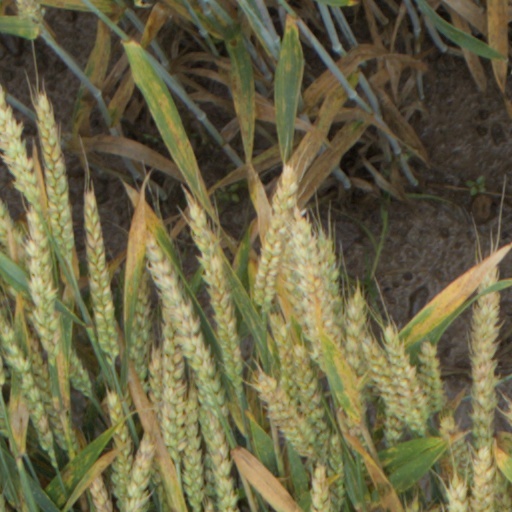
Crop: wheat